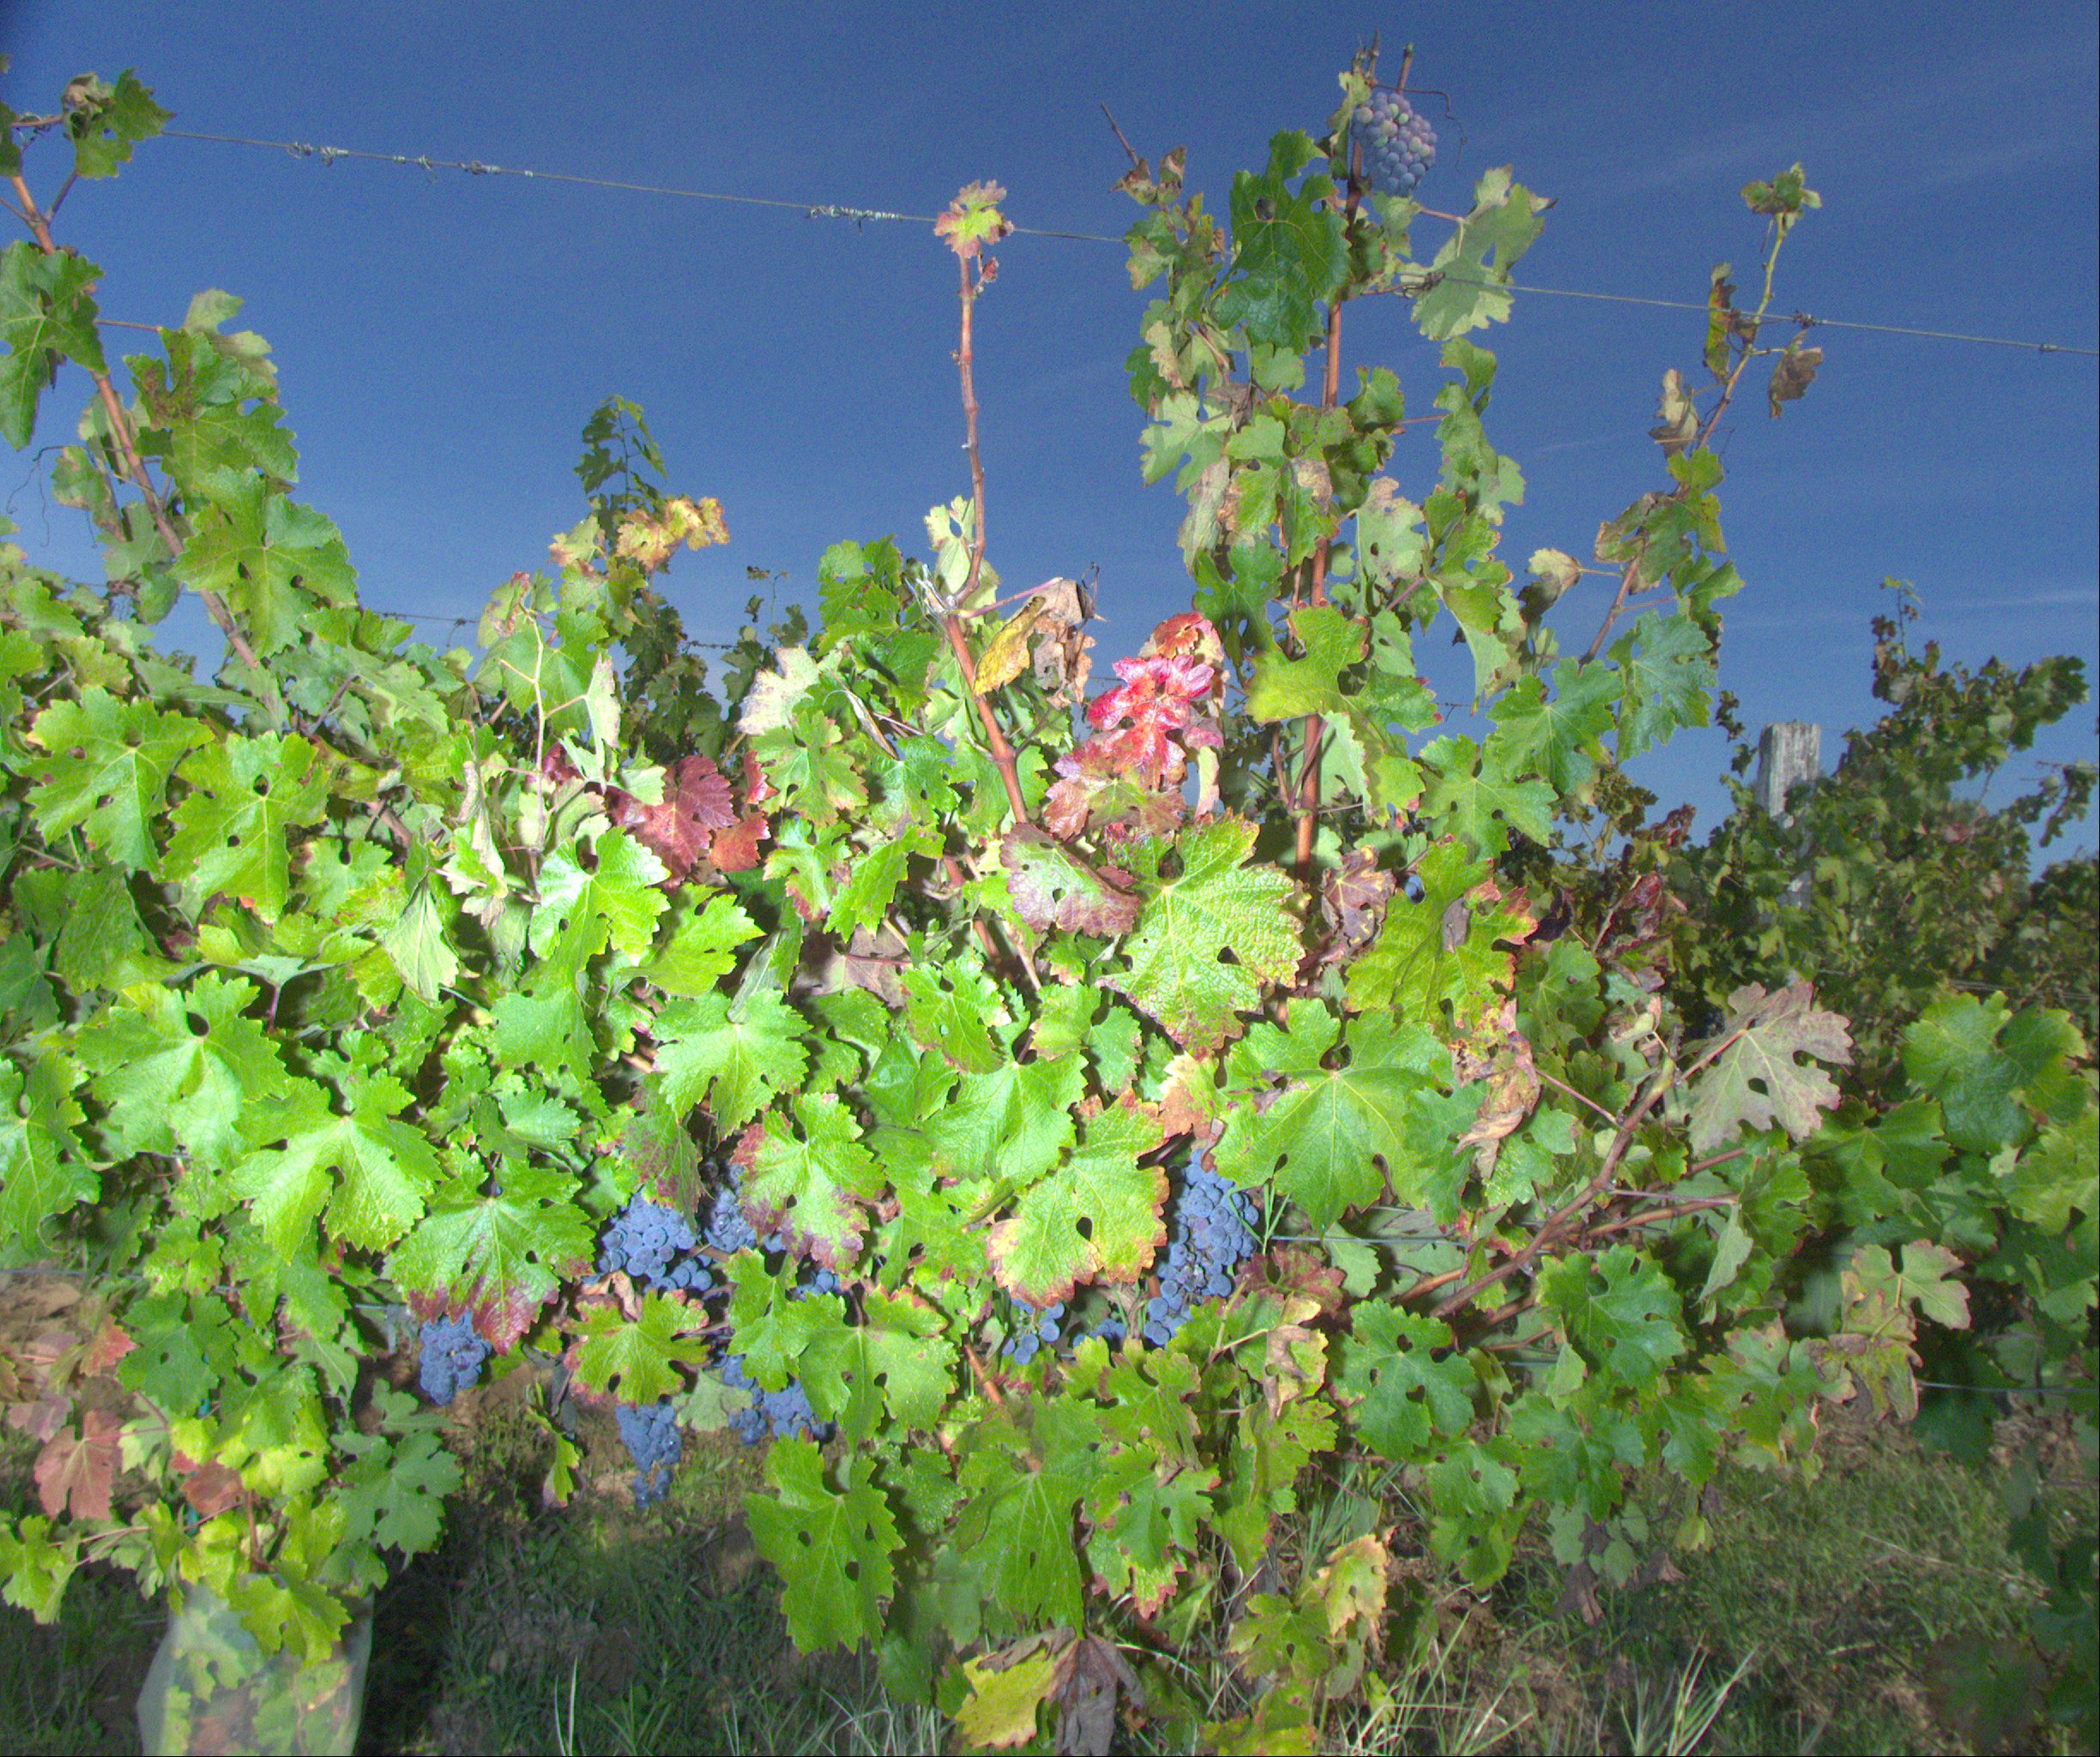
Grape variety: cabernet-sauvignon
Disease: confounding disease (conf+)